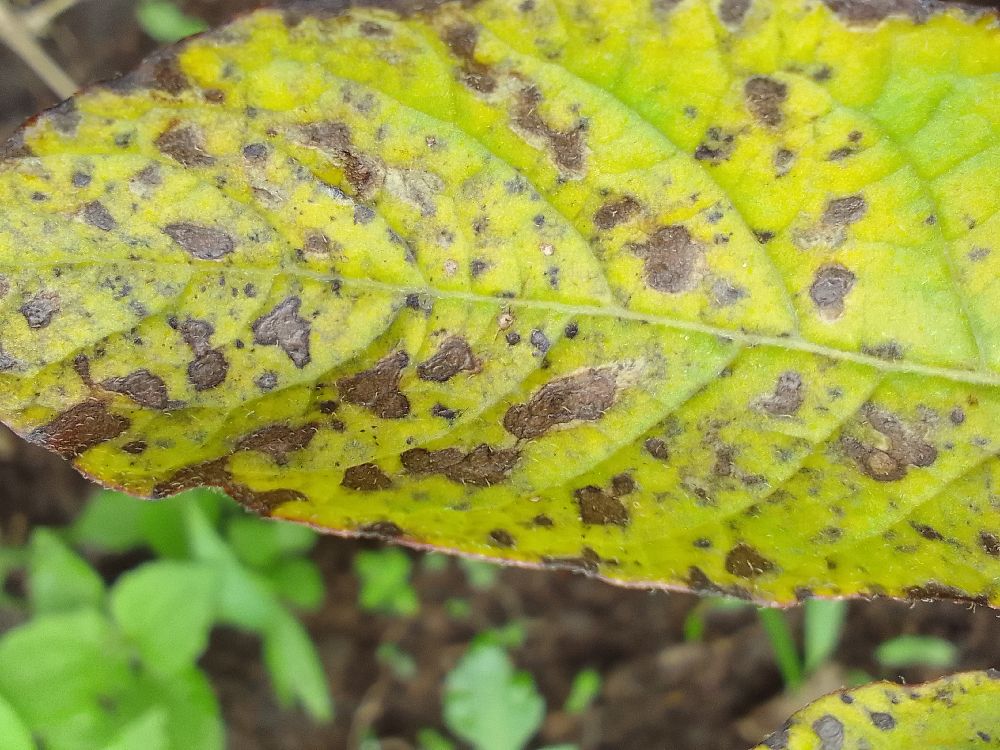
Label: Early blight